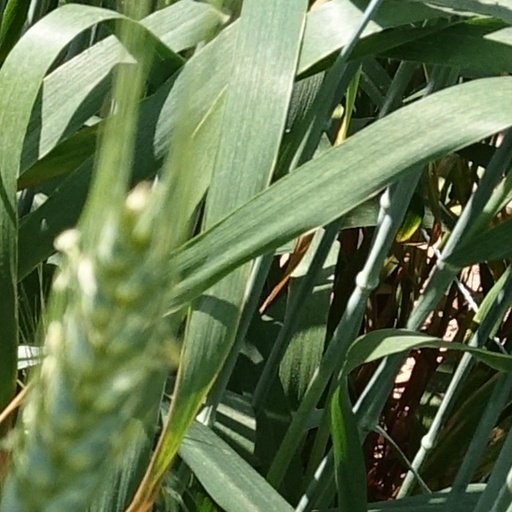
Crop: wheat